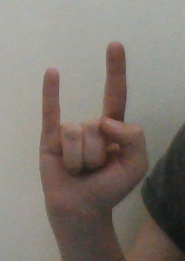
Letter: la